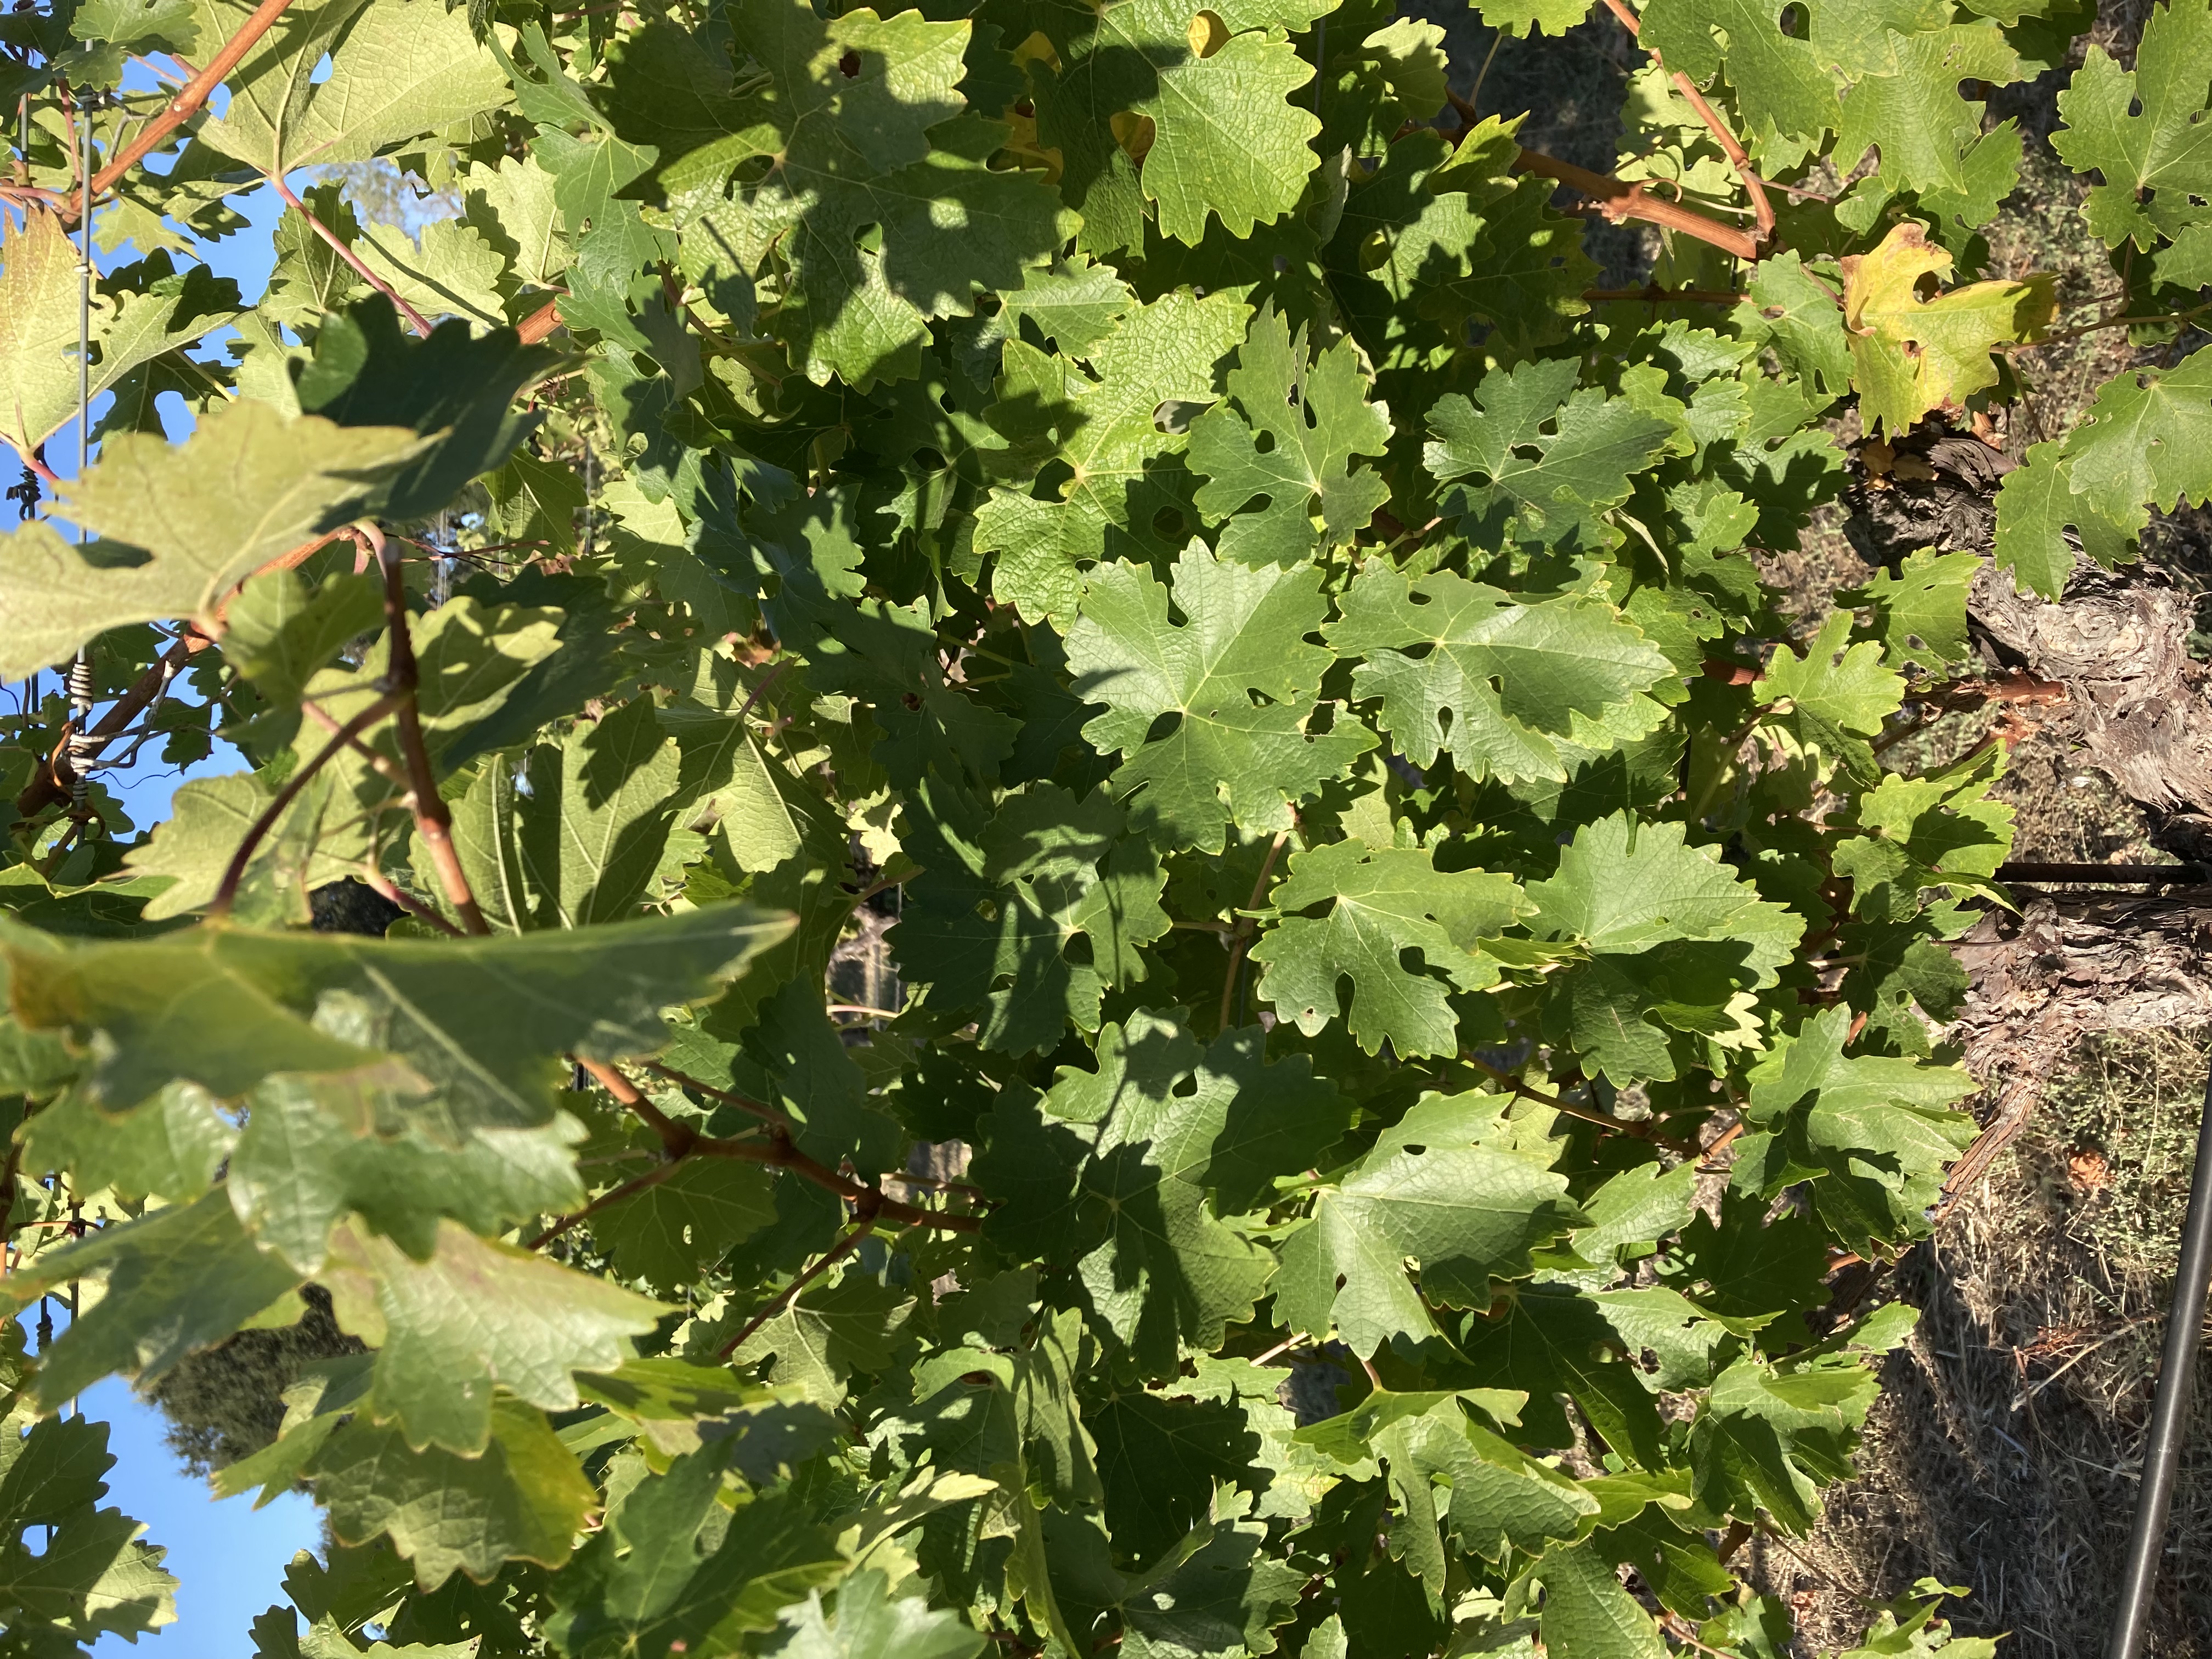
Label: No Virus